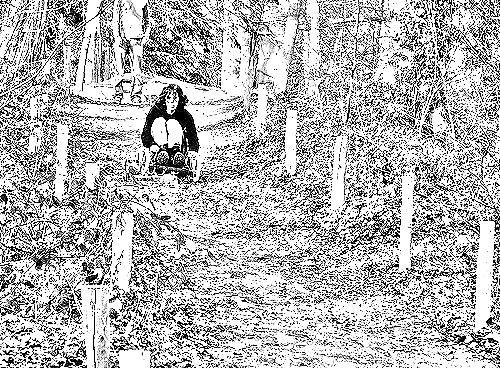
Portrait style: Sketch Portrait